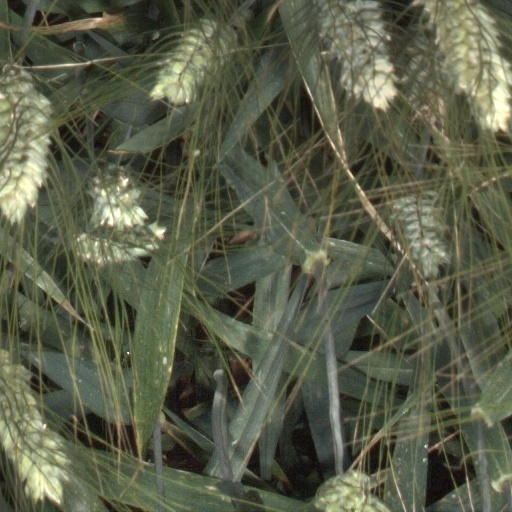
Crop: wheat